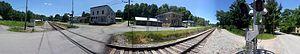
Pax est une ville américaine située dans le comté de Fayette dans l'État de Virginie-Occidentale. En 2010, sa population était de 167 habitants.